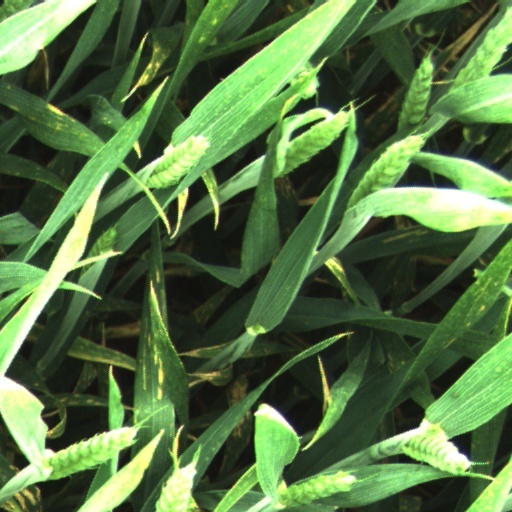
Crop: wheat